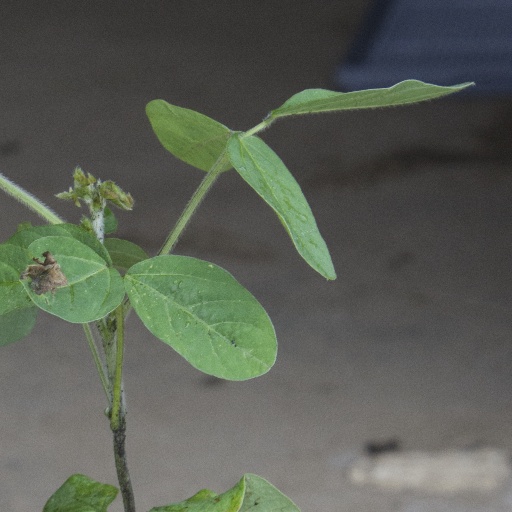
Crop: soybean